Friedrich Silaban

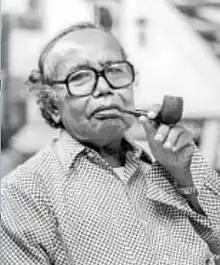
Silaban,

Friedrich Silaban (16 December 1912 – 14 May 1984) was an Indonesian architect. His most well-known designs, such as the Istiqlal Mosque and the Gelora Bung Karno Sports Complex, in particular the Main Stadium in Jakarta, were commissioned during the presidency of Sukarno. Silaban preferred architectural modernism over traditional Indonesian styles.